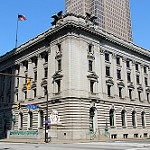
Label: non_damage_buildings_street